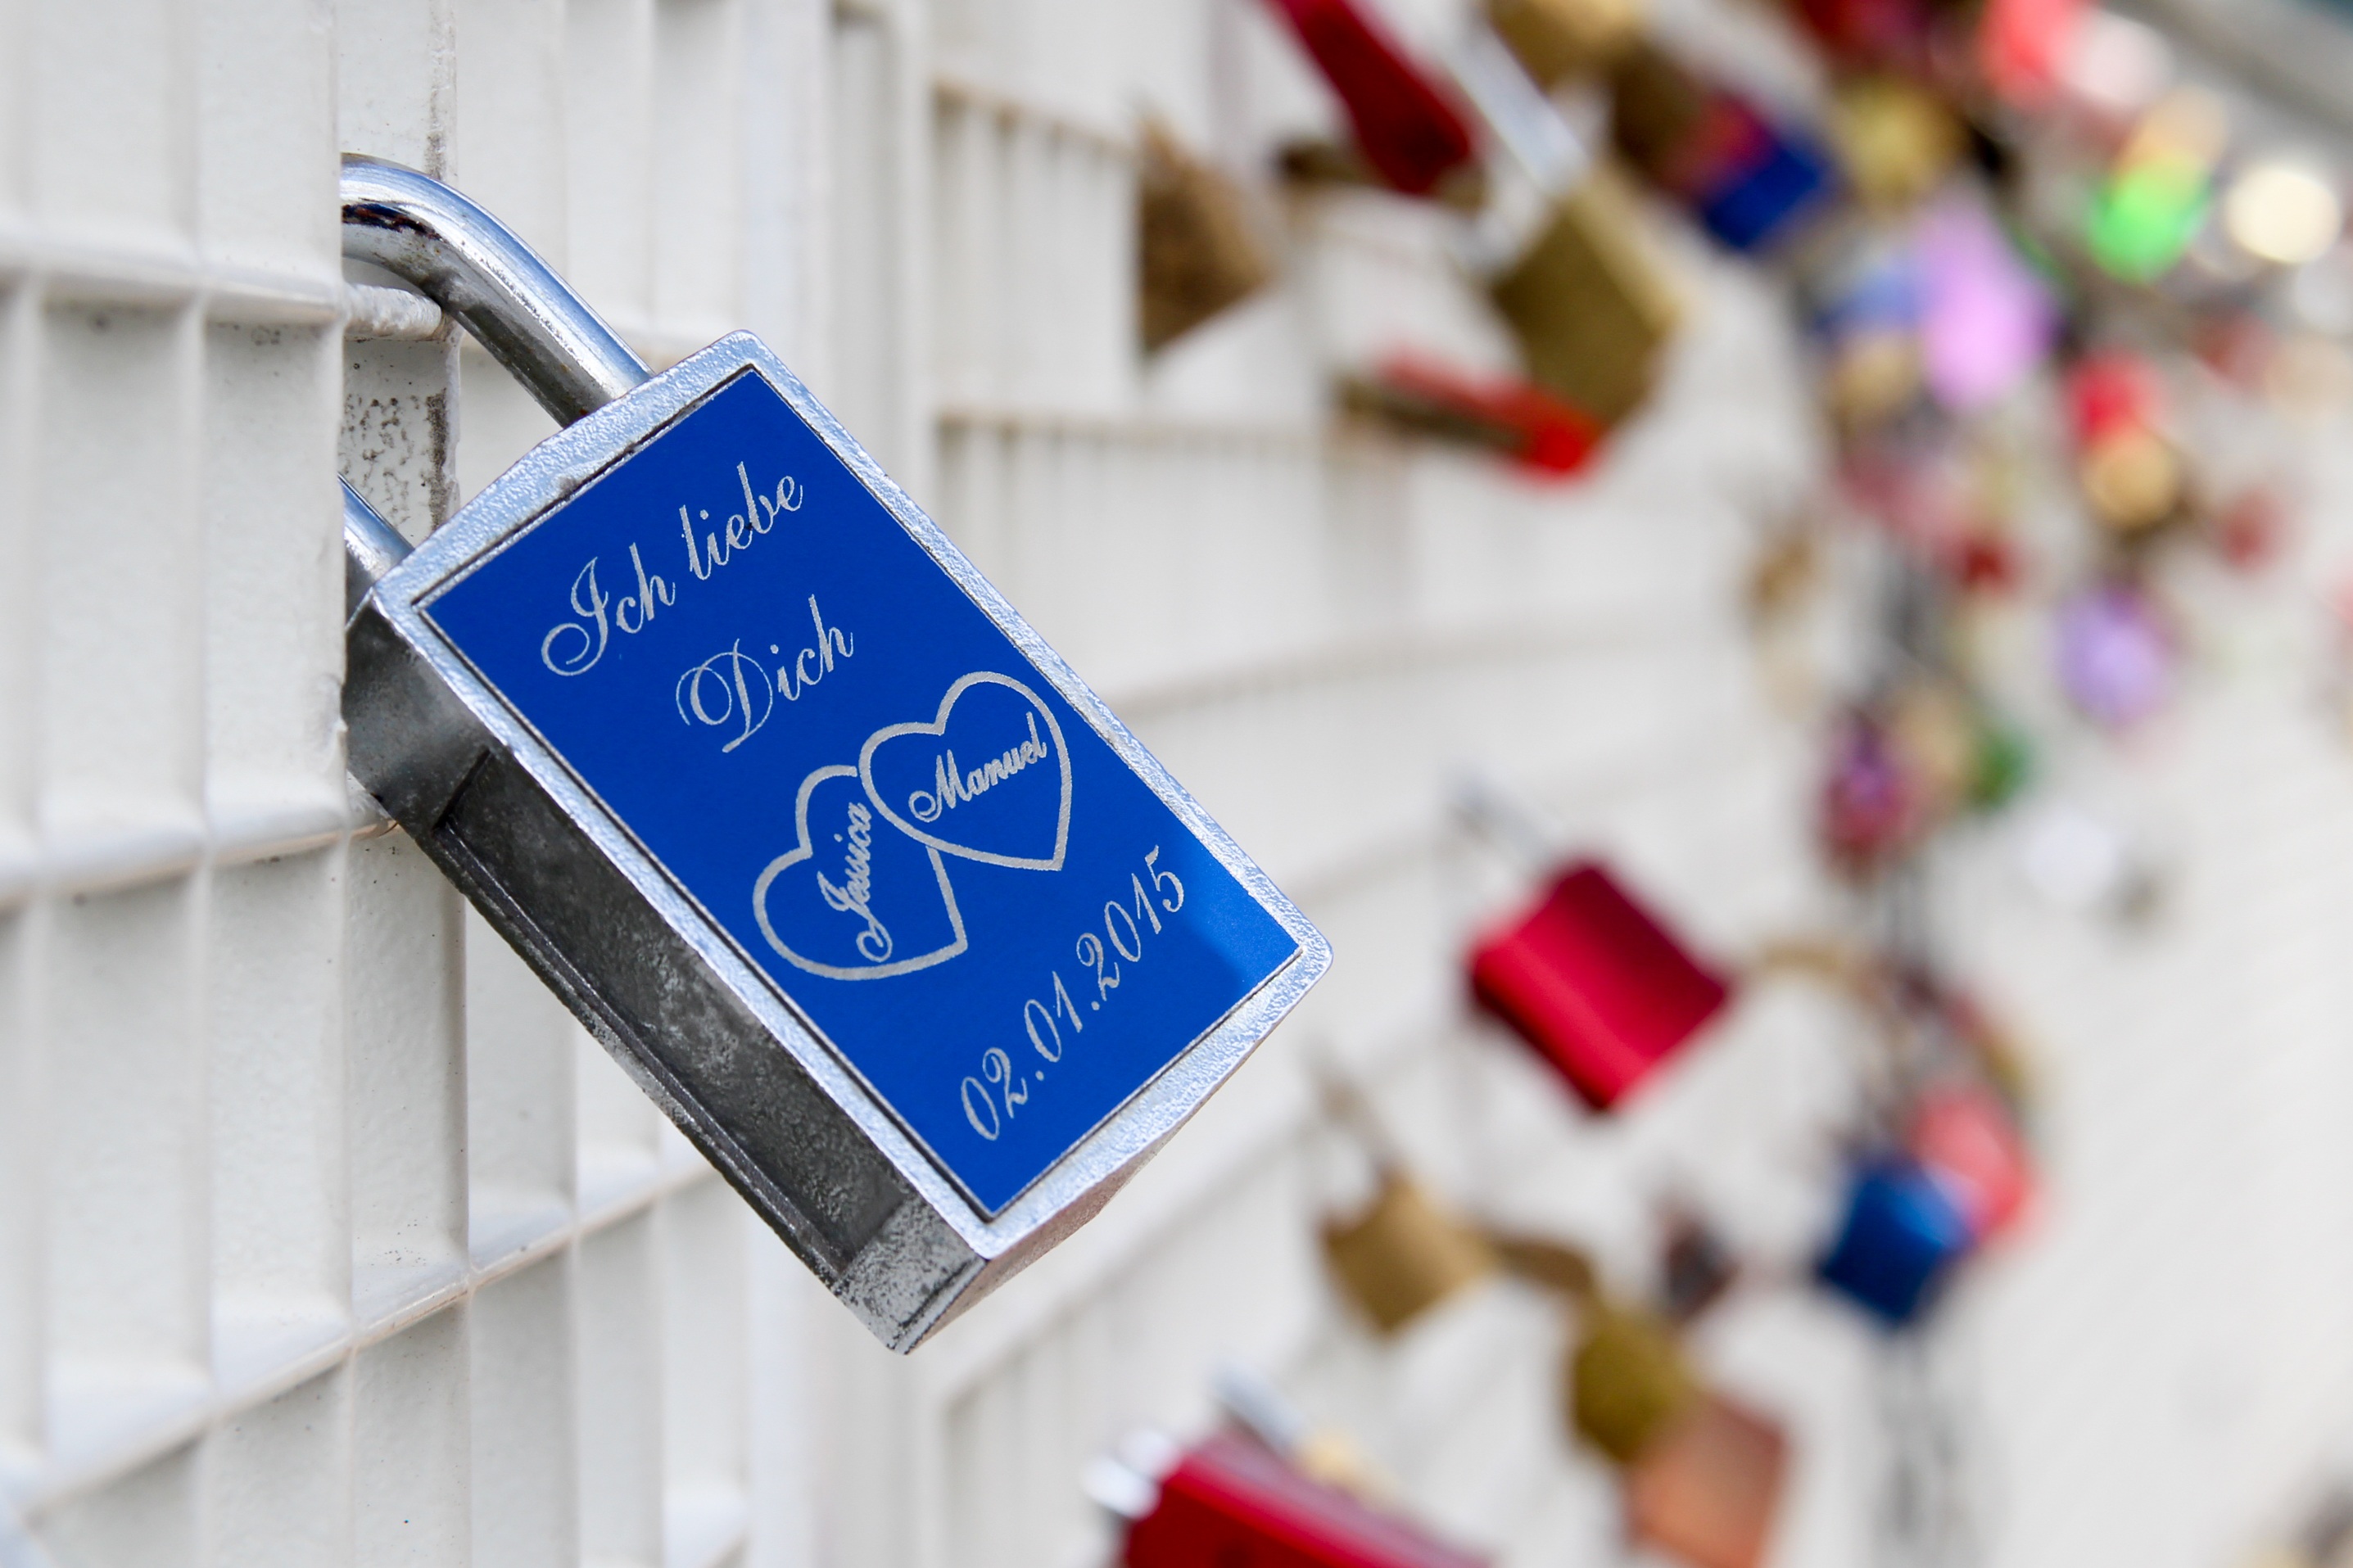
bridge, love, color, castle, blue, christmas, love symbol, love locks